NTR district

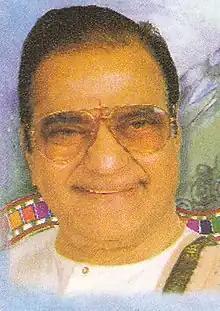
N. T. Rama Rao (NTR) Commemorative Stamp

Primary and secondary school education in the district is imparted by government, aided and private schools, under the School Education Department of the state.